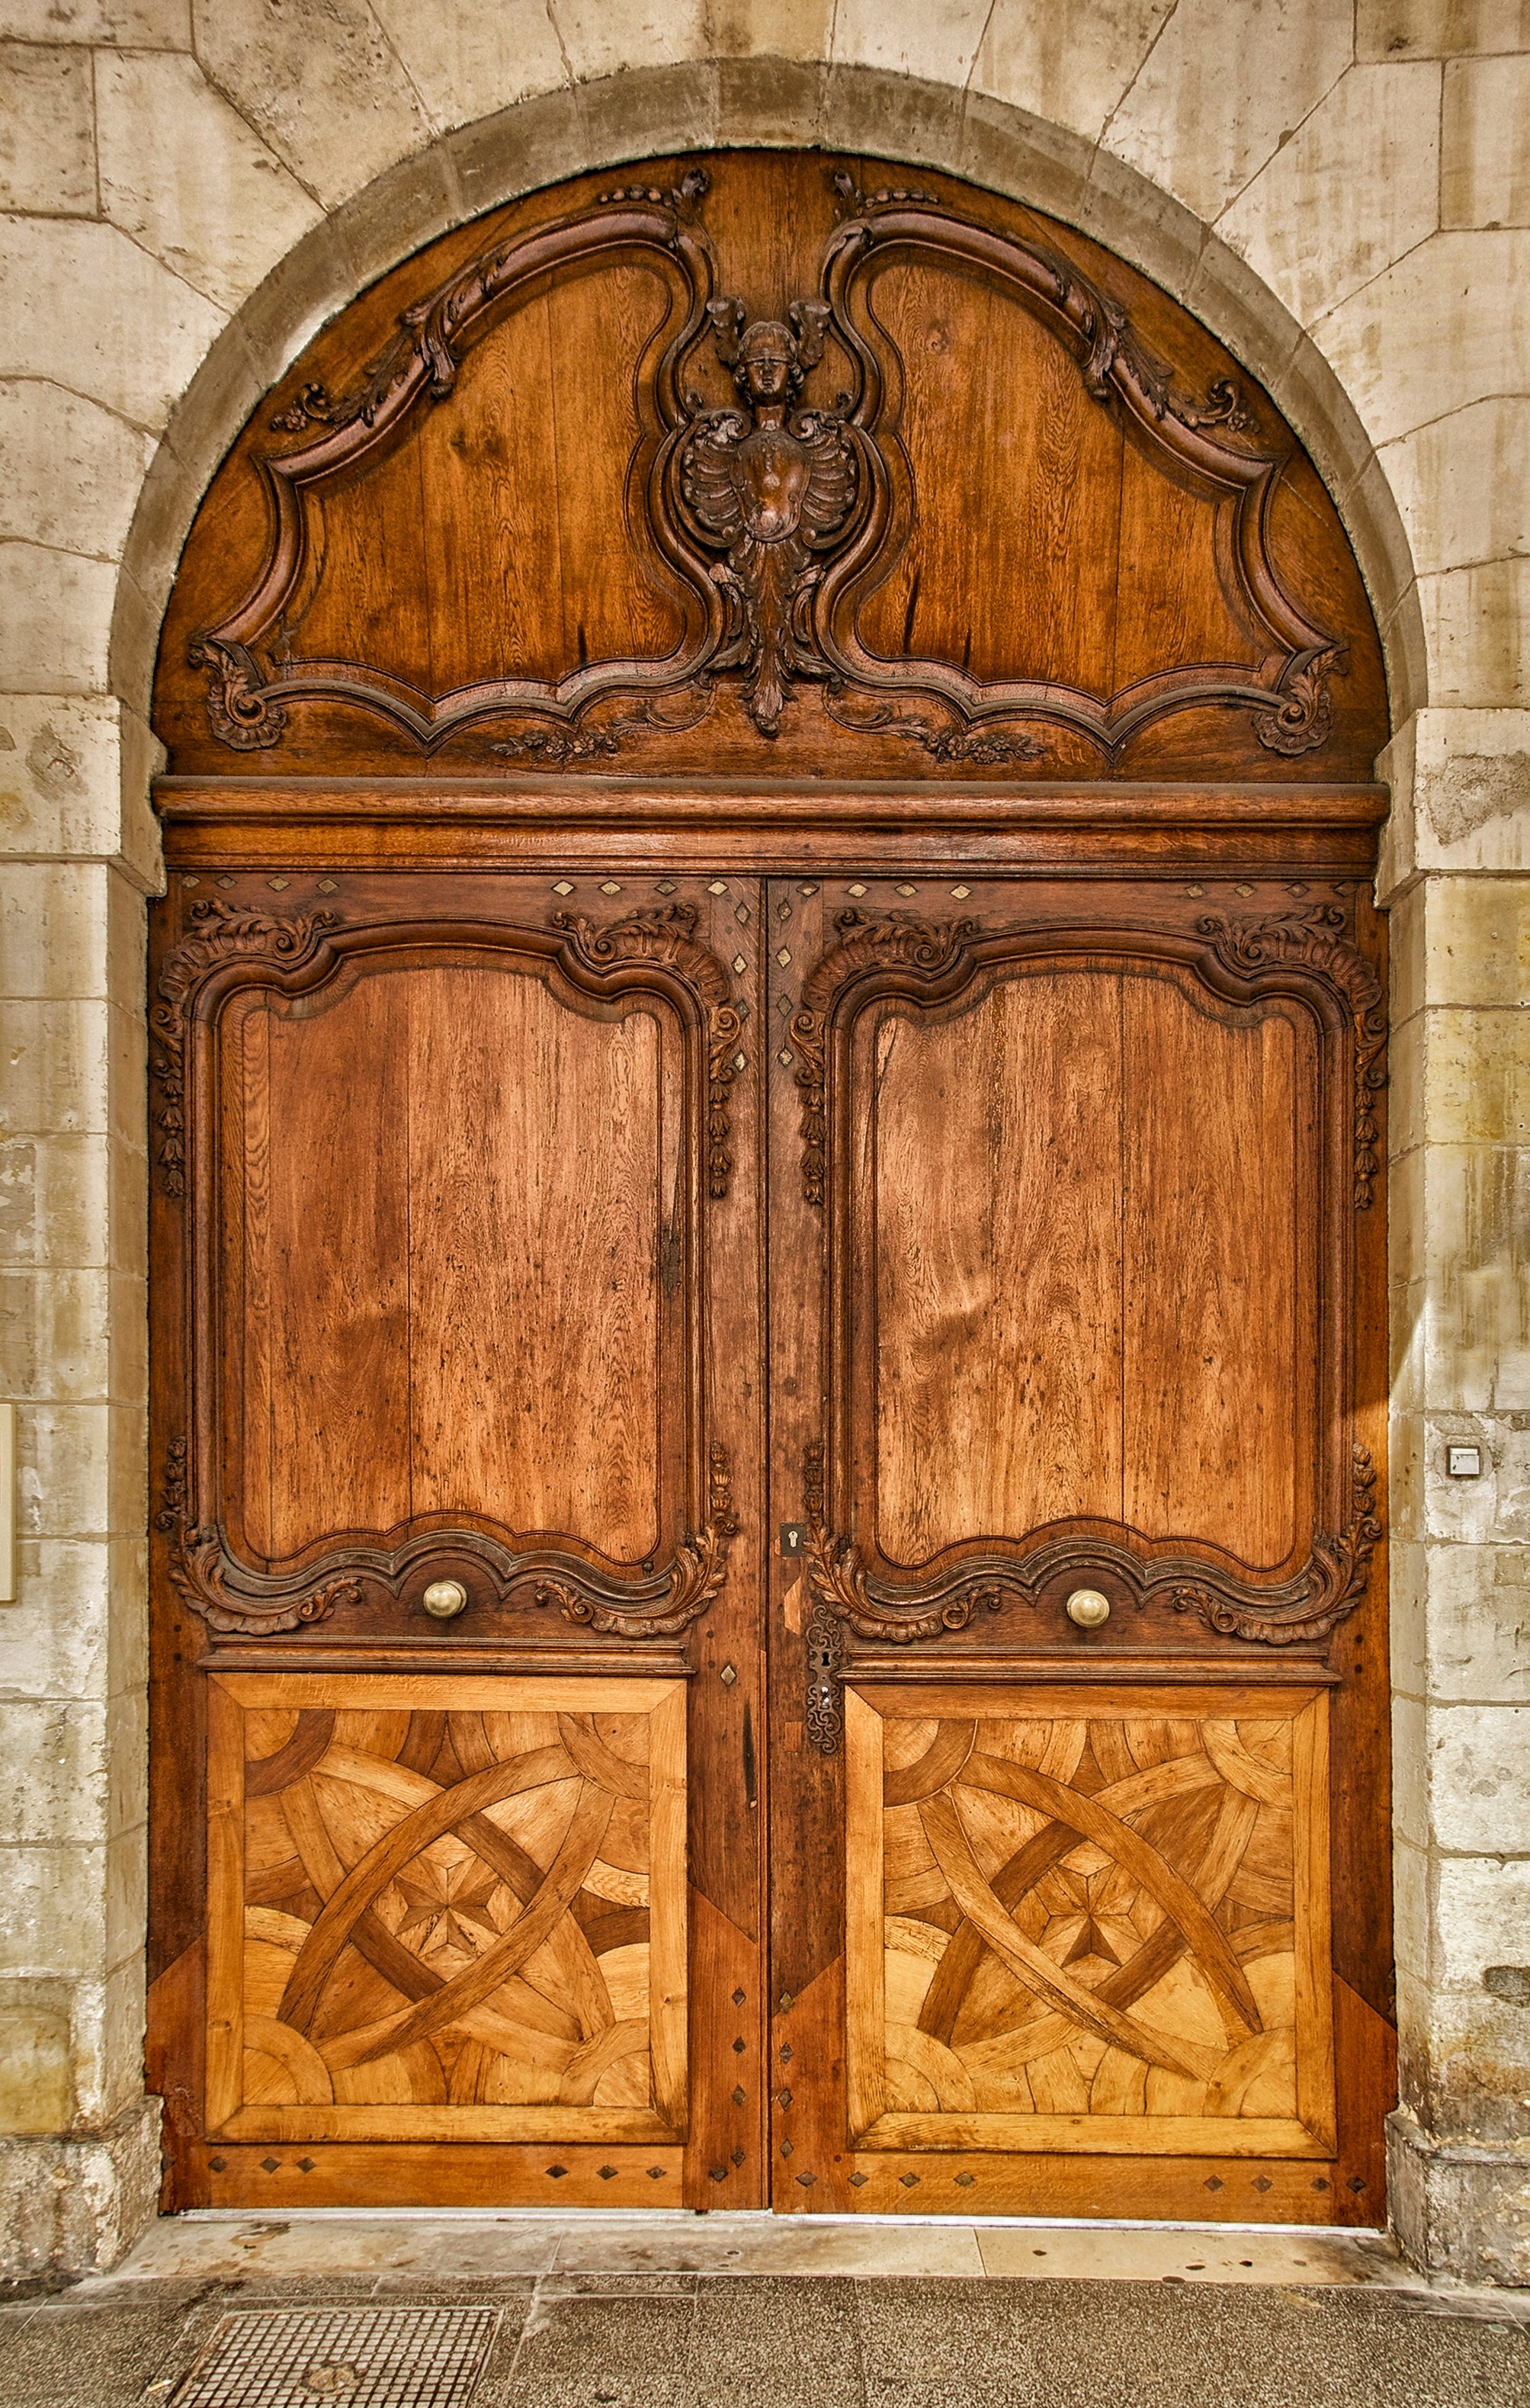
architecture, wood, antique, window, building, france, arch, furniture, door, hdr, wooden, carving, cupboard, chamber of commerce, ancient history, cabinetry, larochelle